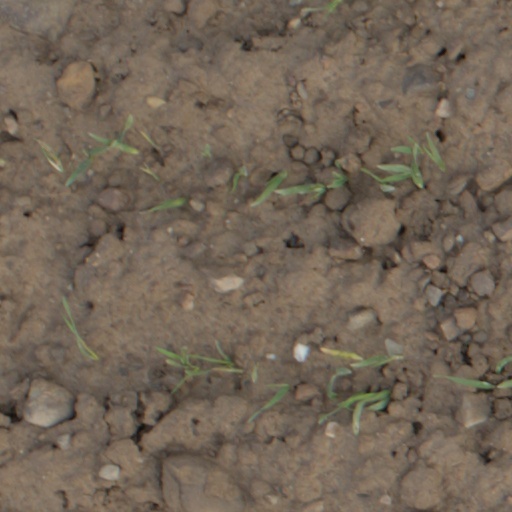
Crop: wheat